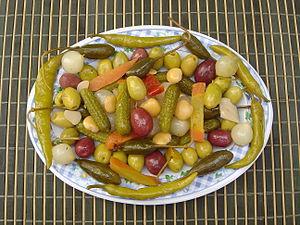
La cuisine des pays du Maghreb regroupe les variétés de cuisines régionales et le style culinaire de l'Afrique du Nord-Ouest, région qui comprend les pays suivants : Algérie, Maroc, Tunisie, Mauritanie et Libye, ainsi que le territoire contesté du Sahara occidental. La région dispose d'un haut degré de diversités géographique, politique, sociale, économique et culturelle qui l'influencent.